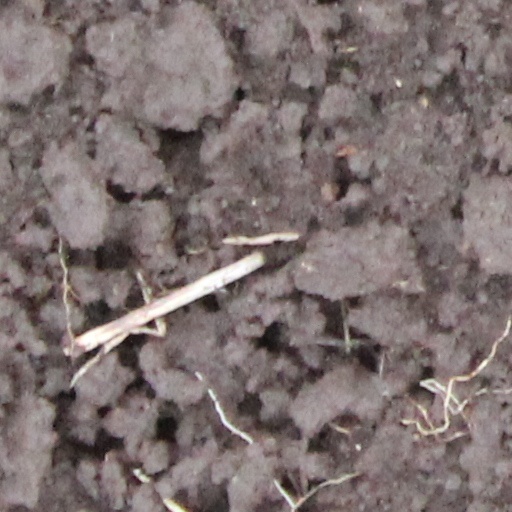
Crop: wheat